St Michael, Cornhill

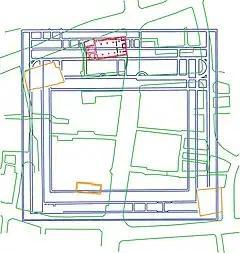
St Michael's Cornhill church (in orange, top left) and location above western end of London Roman Basilica

The first reference to the church was in 1055, when Alnod the priest gifted it to the Abbey of Evesham, "Alnod sacerdos dedit ecclesiam, beati Michaelis in Cornhulle, London".